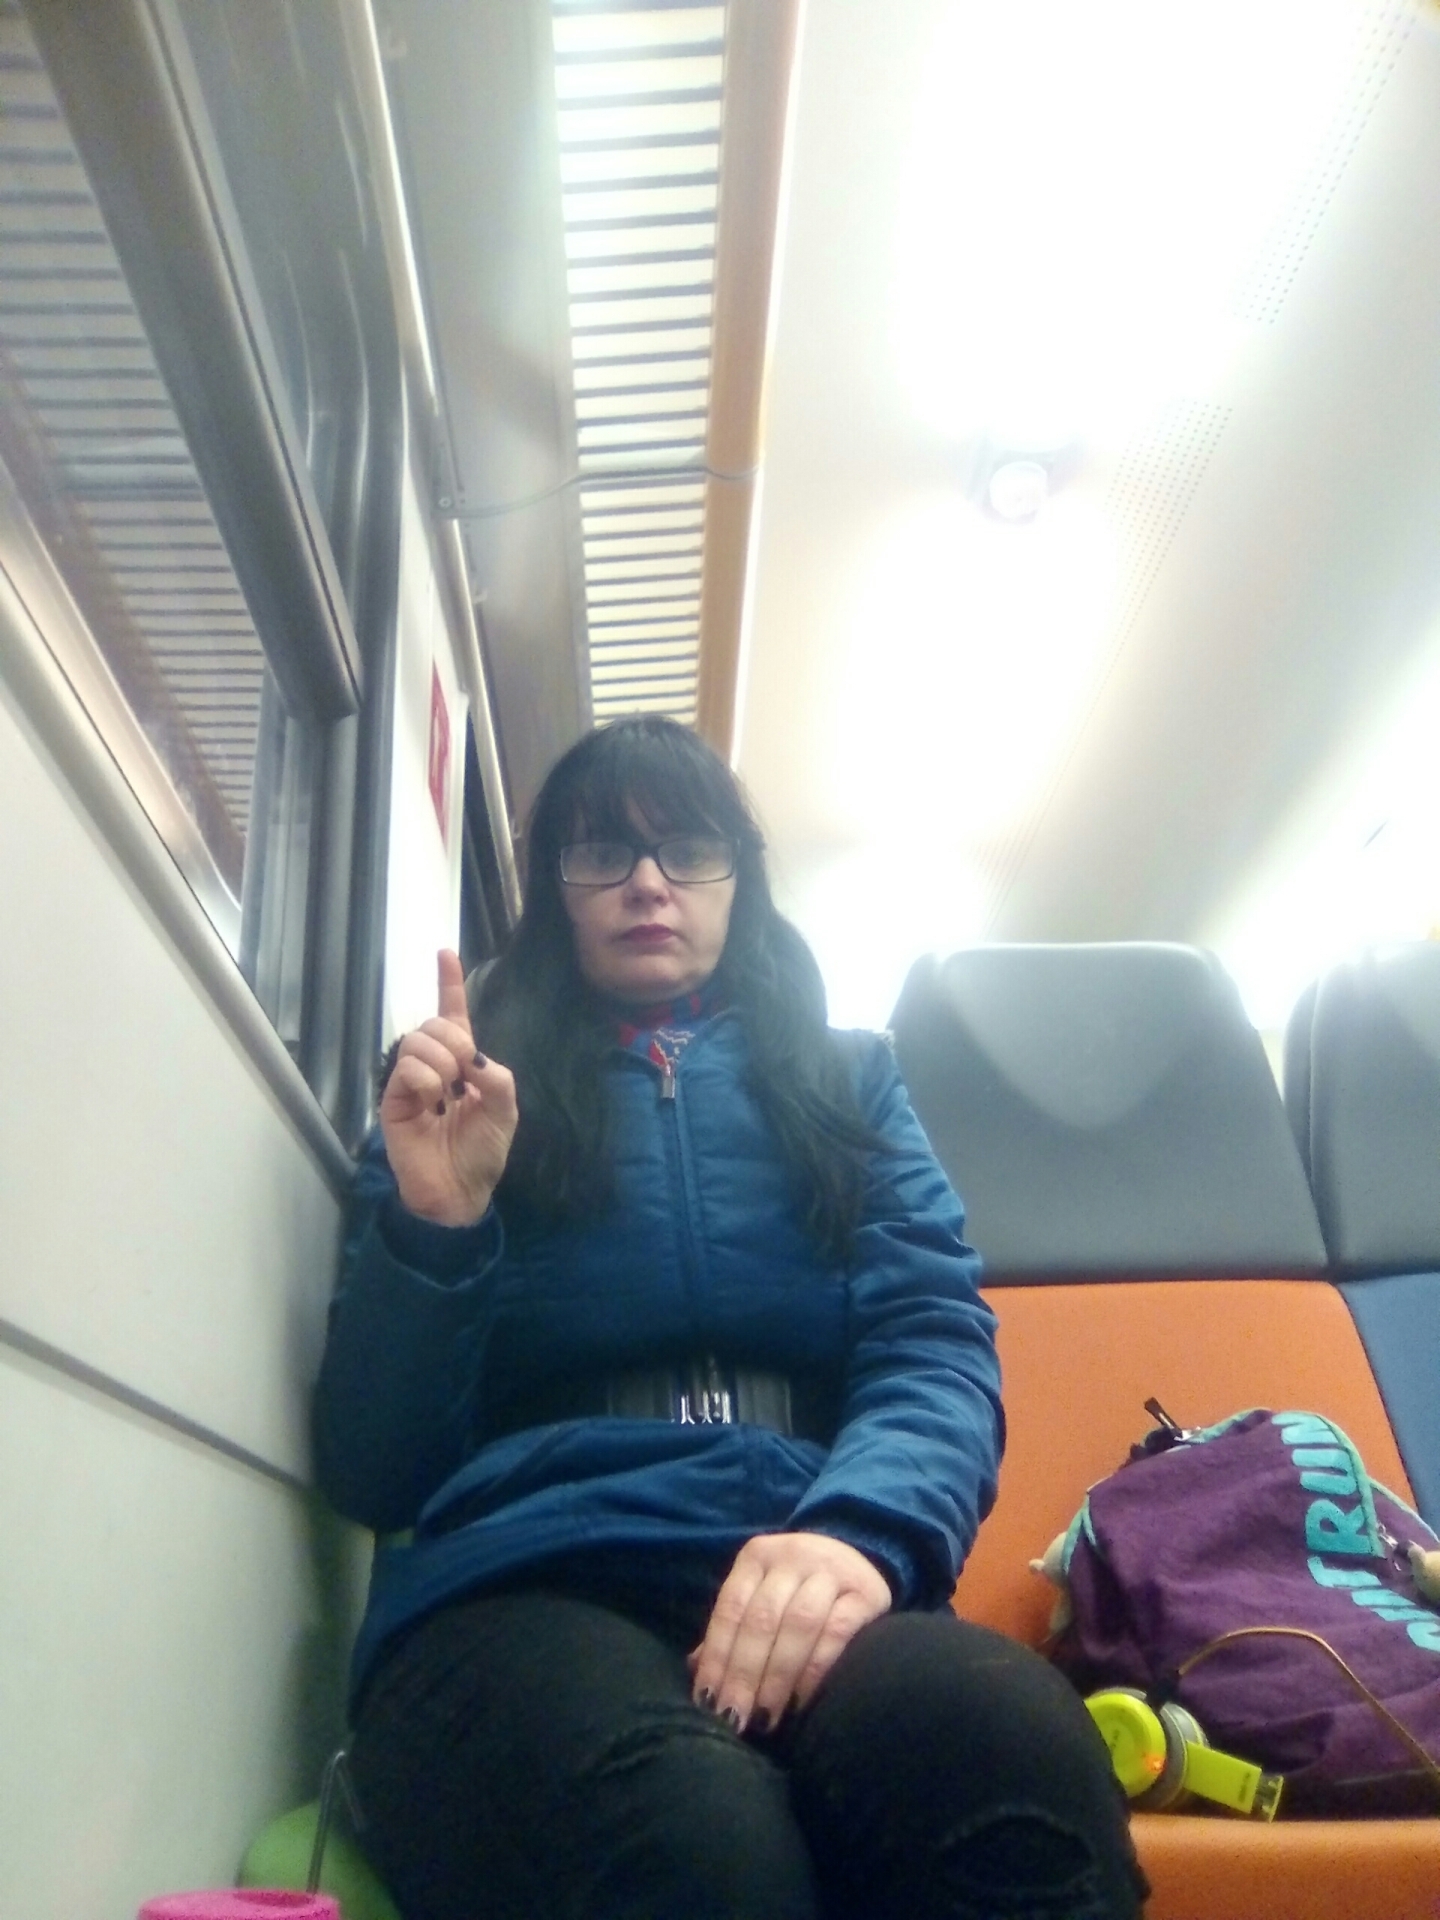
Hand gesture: one